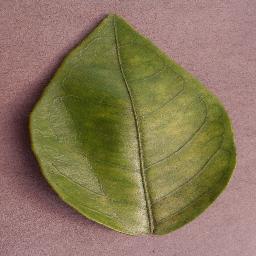
Label: Orange___Haunglongbing_(Citrus_greening)